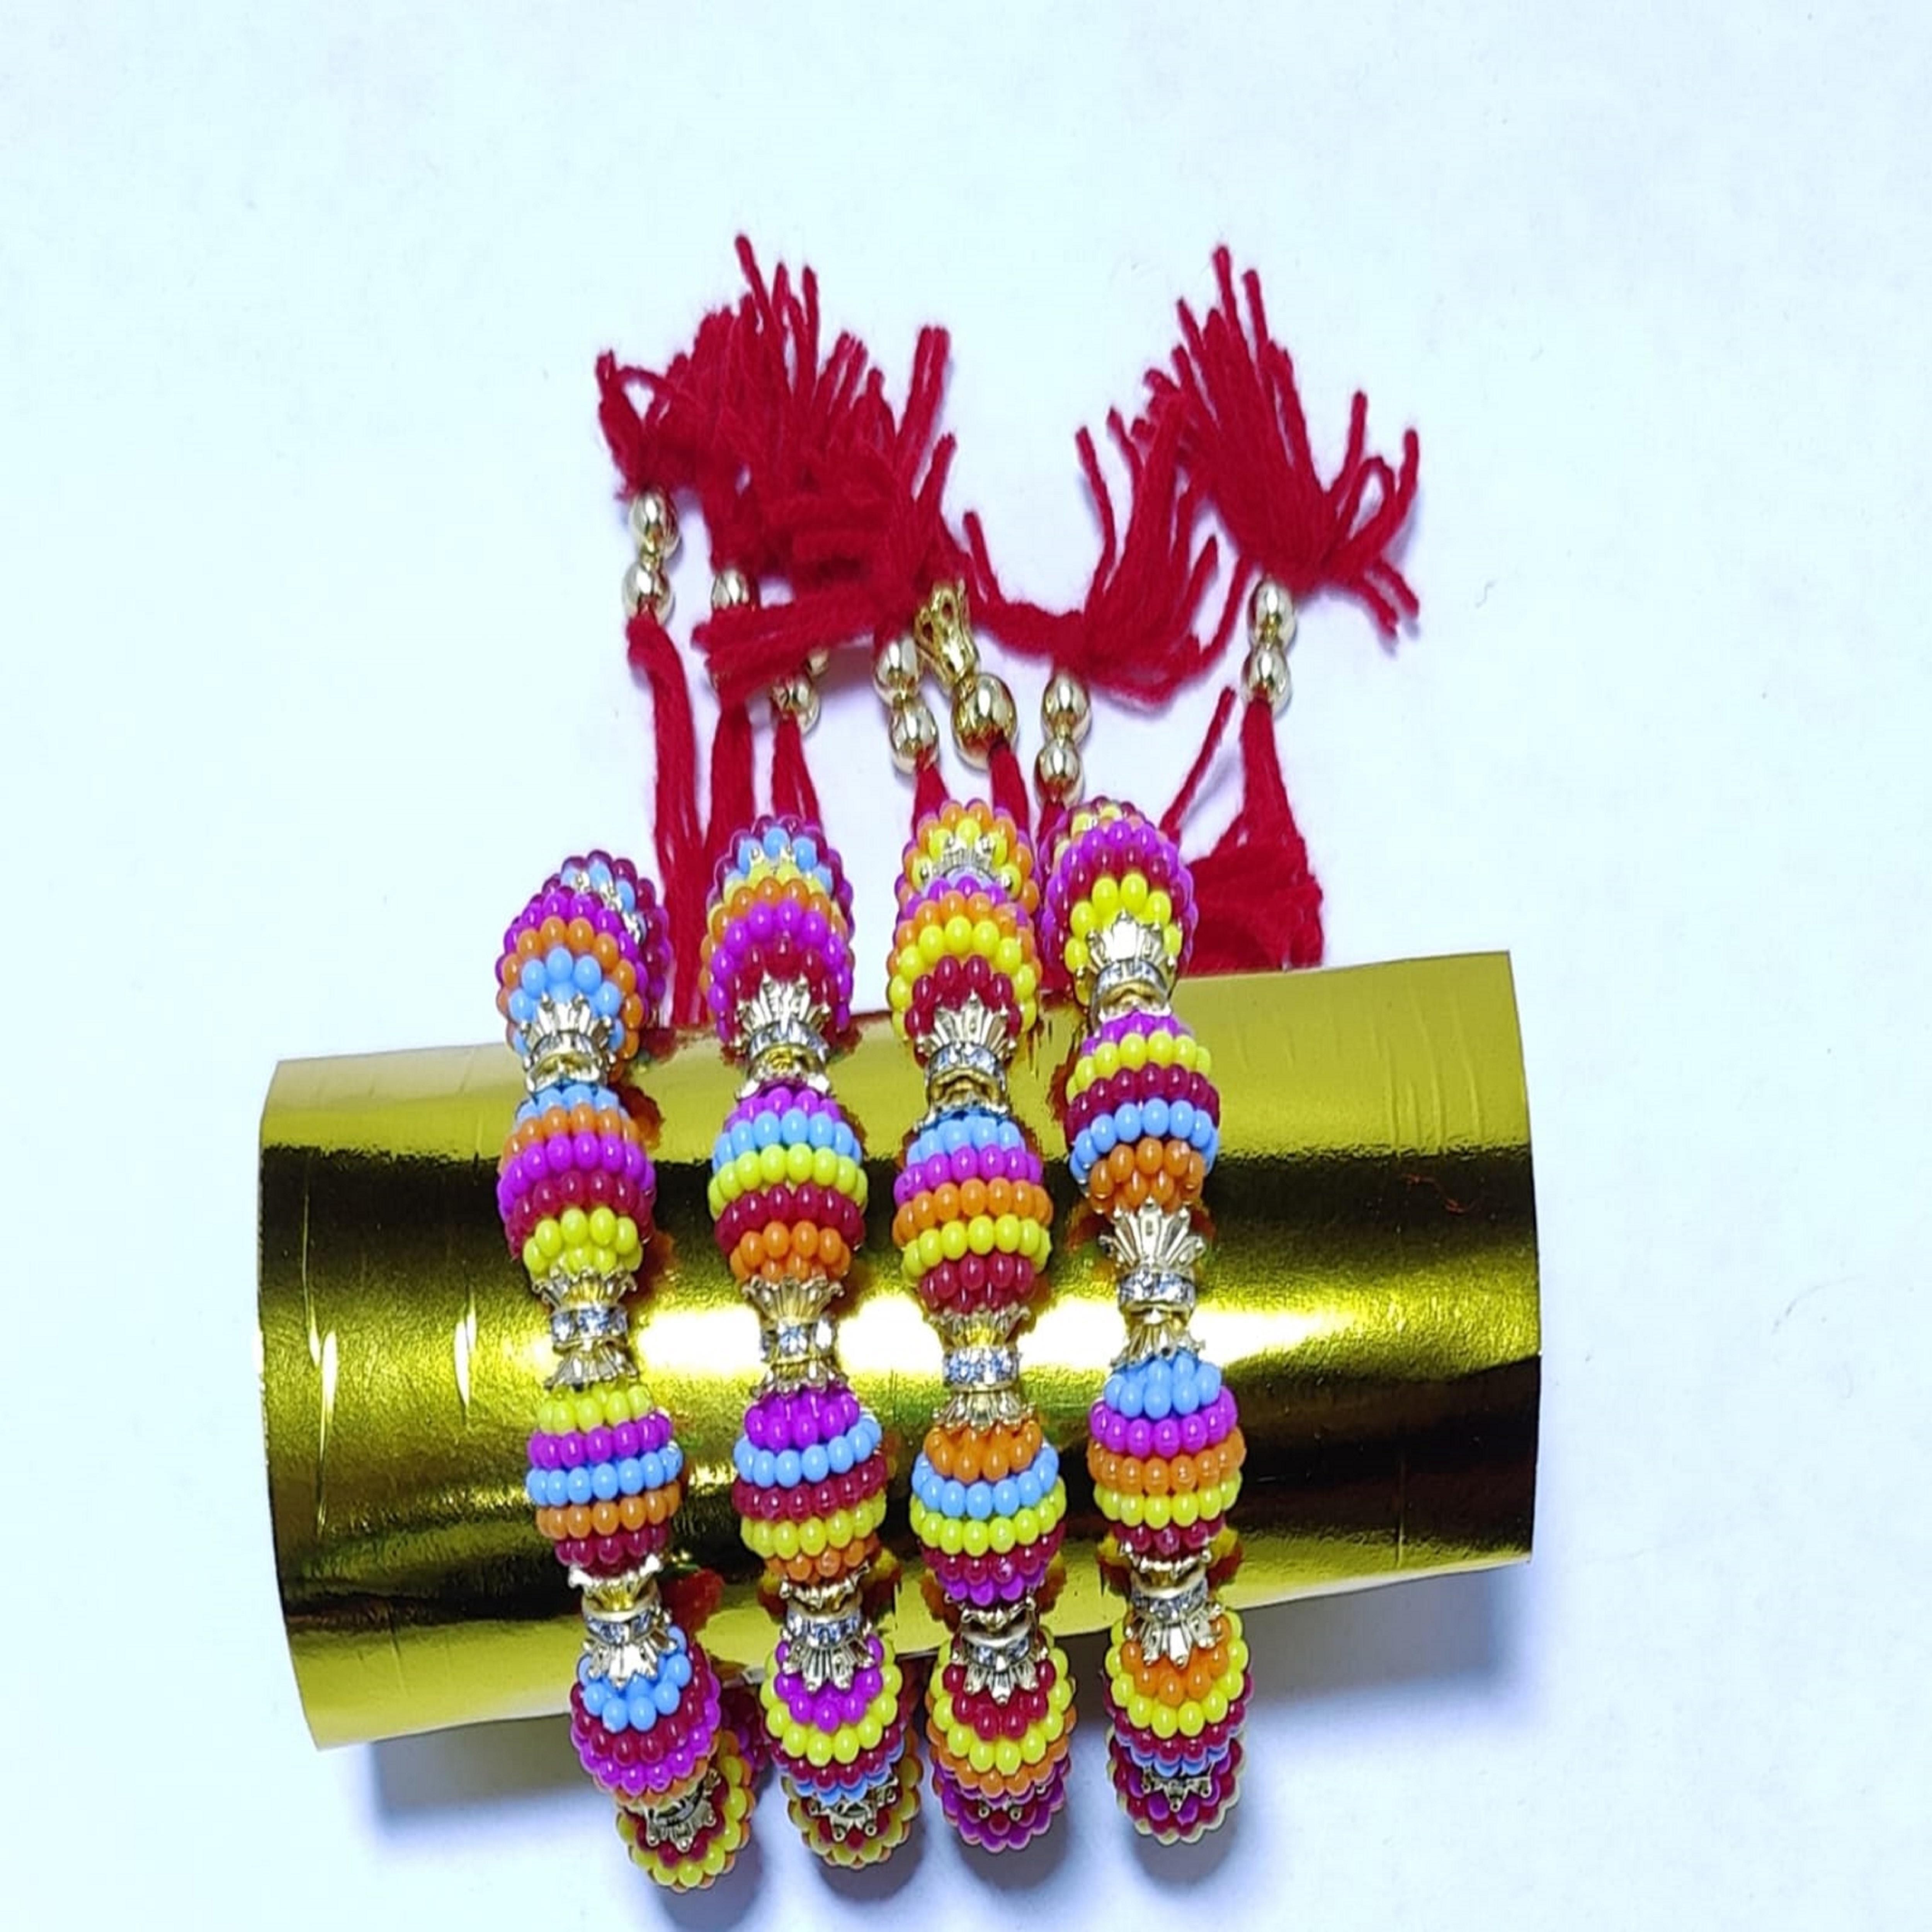
Rakhi For Brothers and Sister
Type: Rakhis
Brand: Ritya Creation
Price: Rs. 209
 Celebrate the sacred festival of Raksha Bandhan with our exclusive Desert Designs Family Pack Rakhi, a delightful Combo Rakhi set that encompasses the essence of love, tradition, and togetherness. Crafted with utmost precision and care, these rakhis are a perfect representation of the cherished bond between siblings and family members.Handmade using Traditional Indian Thread, each rakhi is a testament to the rich cultural heritage and artistic craftsmanship of India. With intricate designs and vibrant colors, these rakhis serve as a beautiful expression of affection and love for your brother, bhabhi, and little ones.
Features: comfortable band for wrist,It has been made from toxic free materials Anti-Allergic and Safe for Skin.,It can be worn over long time periods without any complains of ach and swelling